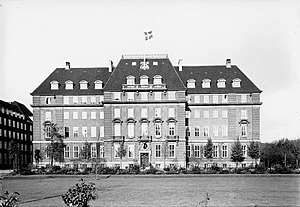
Valdemar Dan / Karriere
Østifternes Kreditforening (1916)
Østifternes Kreditforenings hovedsæde ved Jarmers Plads, København, tegnet af arkitekterne Ulrik Plesner&#91;1&#93; og Valdemar Dan&#91;2&#93;, 1. præmie i konkurrence 1913, færdiggjort 1916, nedrevet 1954 for at give plads til en udvidelse og forlængelse af H. C. Andersens Boulevard til Gyldenløvesgade. Til venstre for bygningen ses den smalle Jarmersgade og til højre Ørstedsparken.&#91;3&#93;
Viggo Valdemar Dan var en dansk arkitekt.